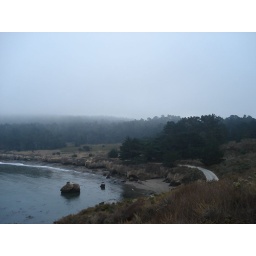
The rock in the water looks like a hippos head.